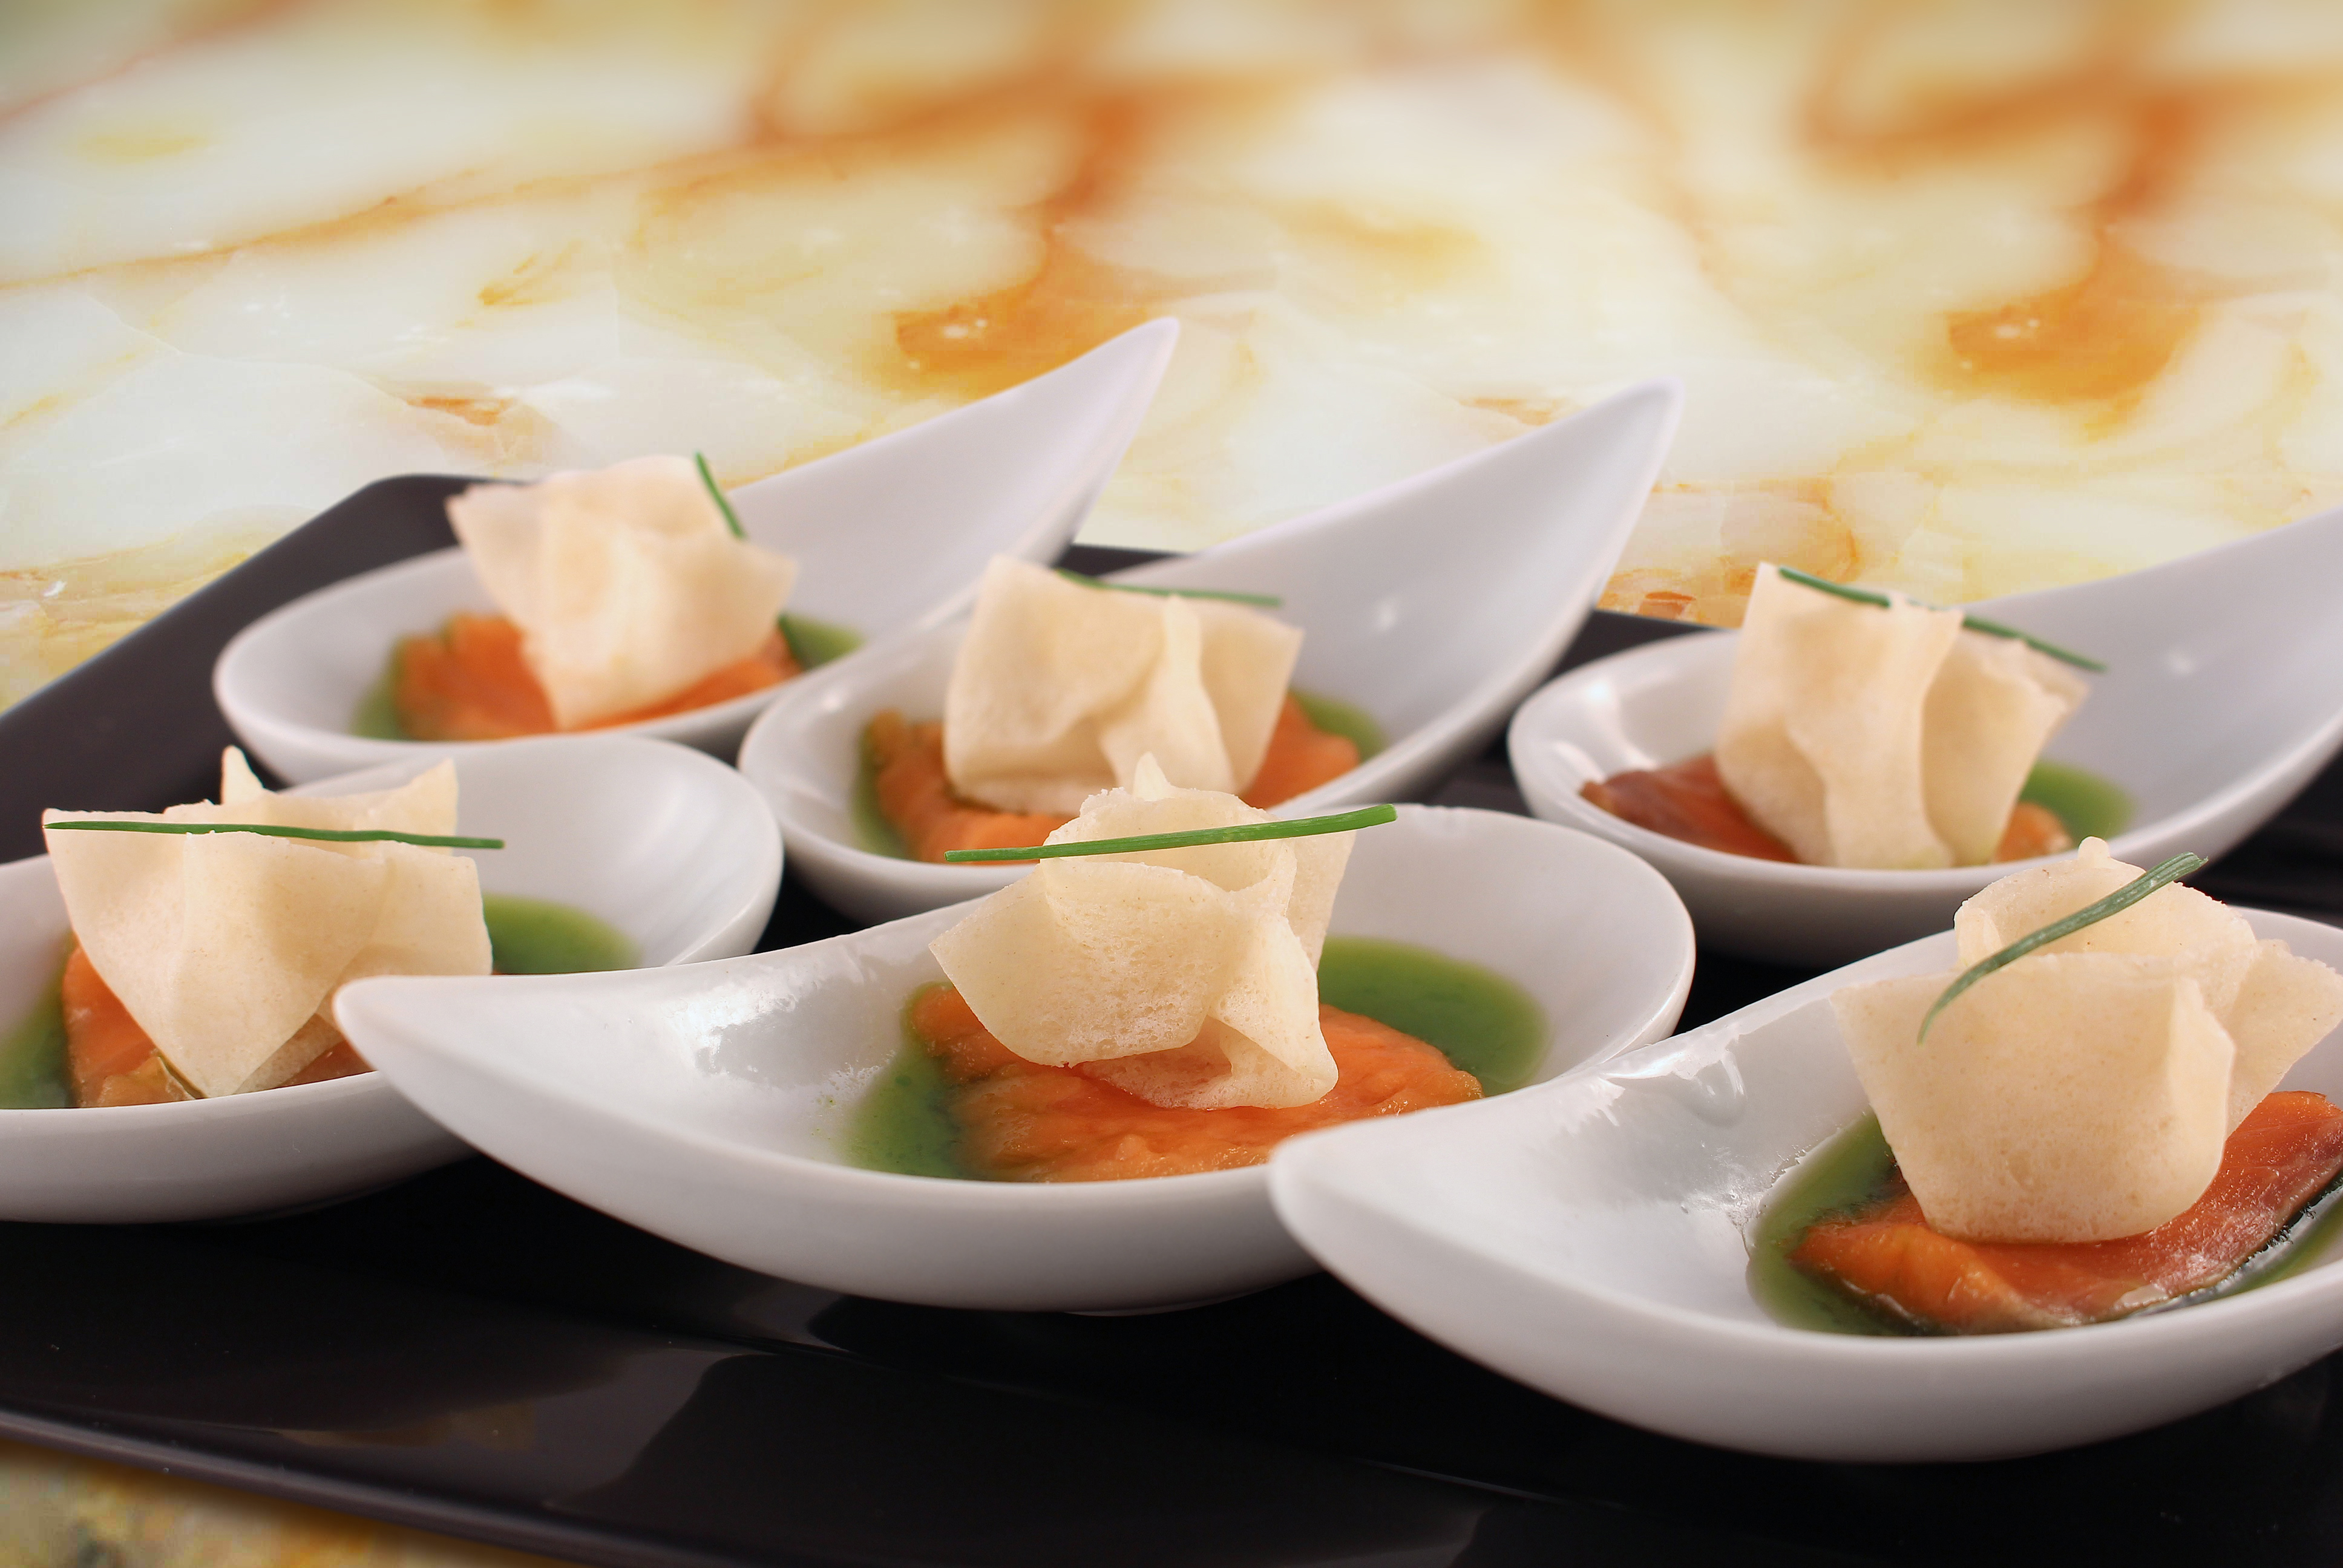
aperitivo, dish, food, appetizer, tableware, finger food, hors d oeuvre, cuisine, deviled egg, chinese food, wonton, meal, canape, recipe